Stettfurt

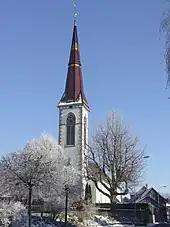
Church in Stettfurt

Sonnenberg Castle is listed as a Swiss heritage site of national significance. The entire village of Stettfurt is listed as part of the Inventory of Swiss Heritage Sites.